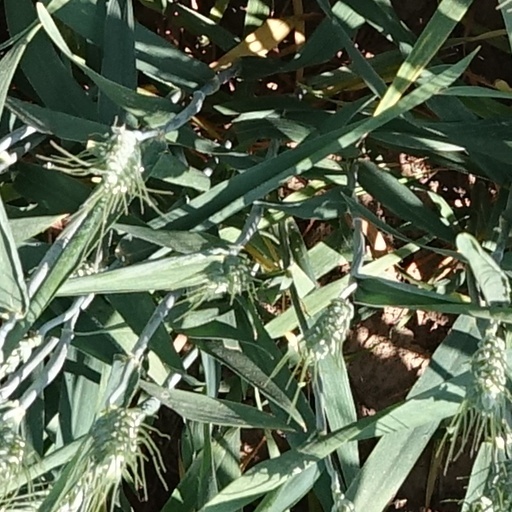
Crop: wheat